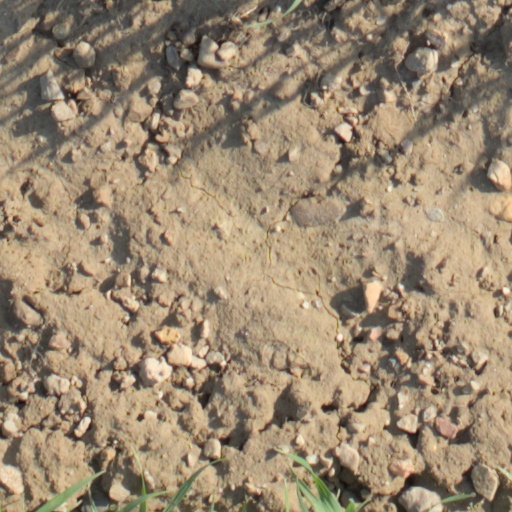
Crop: wheat